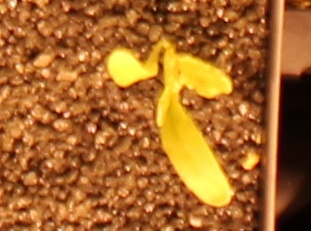
Label: Sugar beet